Hypoallergenic dog food

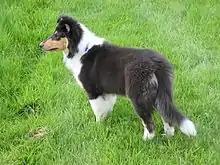
Allergies affect many different dog breeds, but collies are one of the breeds that are commonly affected

Hypoallergenic dog food diets are used for dogs that experience food-related allergies causing adverse effects to their physical health, usually in the form of itchy skin. This is a true, immune-mediated reaction. They are also useful for dogs with food intolerance, usually resulting in gastrointestinal signs, especially chronic diarrhea with or without vomiting.